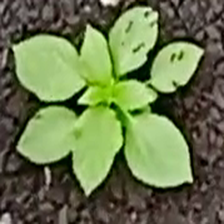
Weed species: Lamber_Quarter_plant(Chenopodium )